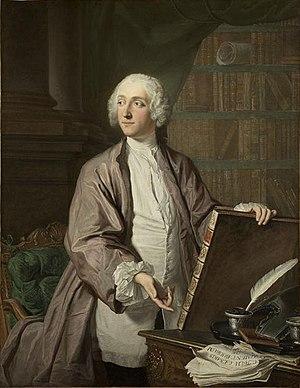
Victor Riqueti de Mirabeau Famille Le Clerc
Victor Riquetti de Mirabeau, marquis de Mirabeau, dit « l'ami des hommes », né à Pertuis le 5 octobre 1715, et mort à Argenteuil le 13 juillet 1789, est un économiste et philosophe français.
Pertuis est une commune française située dans le département de Vaucluse, en région Provence-Alpes-Côte d'Azur. Elle est longée au sud par la Durance, qui après avoir servi de limite entre le comté de Provence et le comté de Forcalquier, sert aujourd'hui de limite entre les départements de Vaucluse et des Bouches-du-Rhône.